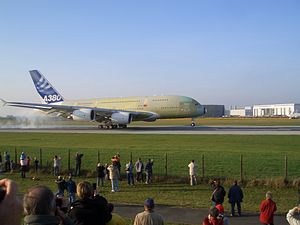
Flugplatz Hamburg-Finkenwerder
Flugplatz Hamburg-Finkenwerder, også benævnt Hamburg Finkenwerder Airport, er en privat lufthavn i Hamborg, Tyskland, i kvarteret Hamburg-Finkenwerder 10 kilometer syd-vest for byens centrum på grænsen af Elben.